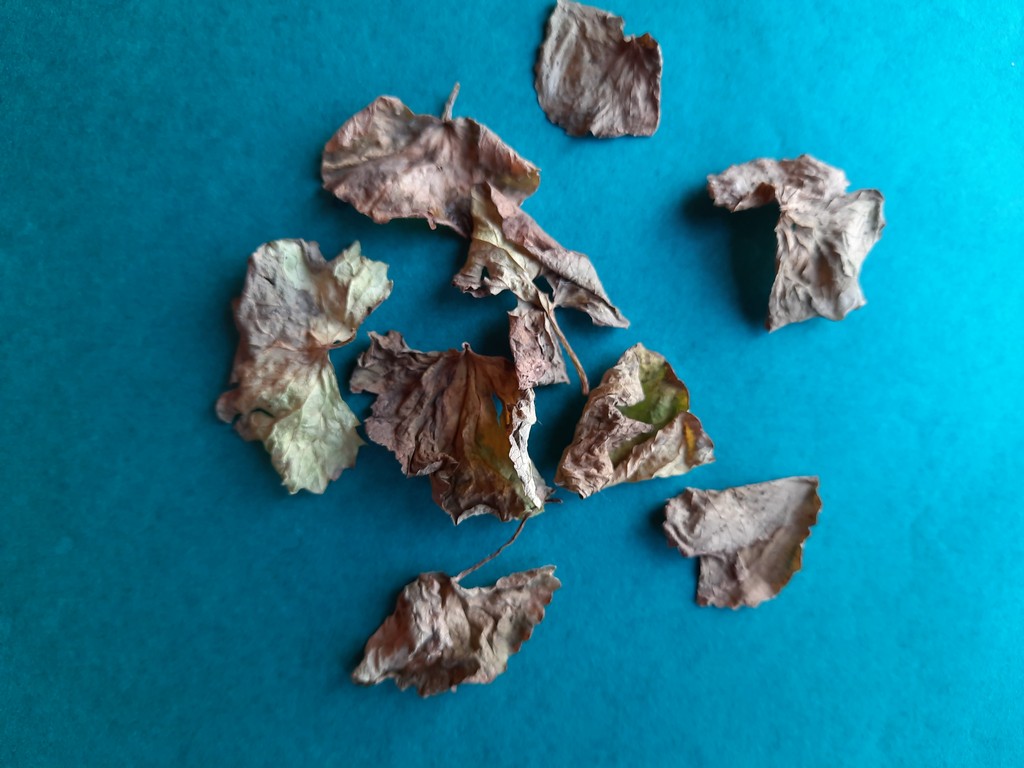
Label: Dried